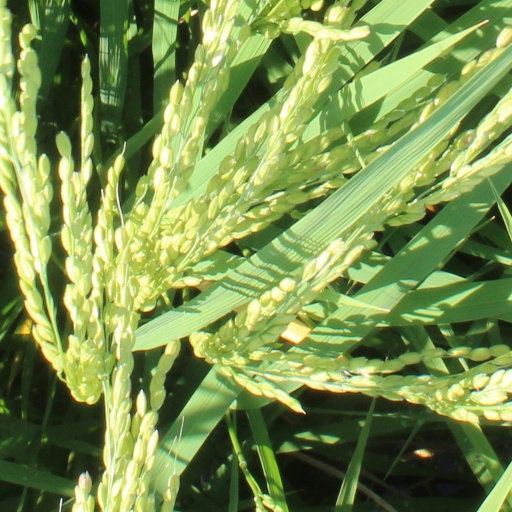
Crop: rice